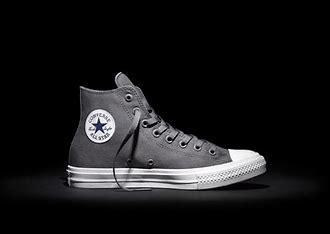
Brand: Converse
Model: Chuck Taylor All Star Ii